Micheline Calmy-Rey

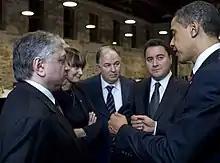
Calmy-Rey speaks to United States President Barack Obama, along with Turkish and Armenian foreign ministers.

Calmy-Rey is a member of the Council of Women World Leaders, an International network of current and former women presidents and prime ministers whose mission is to mobilize the highest-level women leaders globally for collective action on issues of critical importance to women and equitable development.